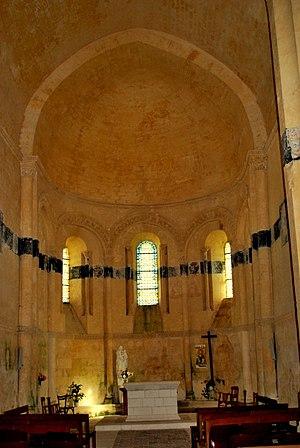
Église Saint-Trojan de Rétaud
L'église Saint-Trojan est une église de style roman saintongeais située à Rétaud, dans le département français de la Charente-Maritime en région Nouvelle-Aquitaine.